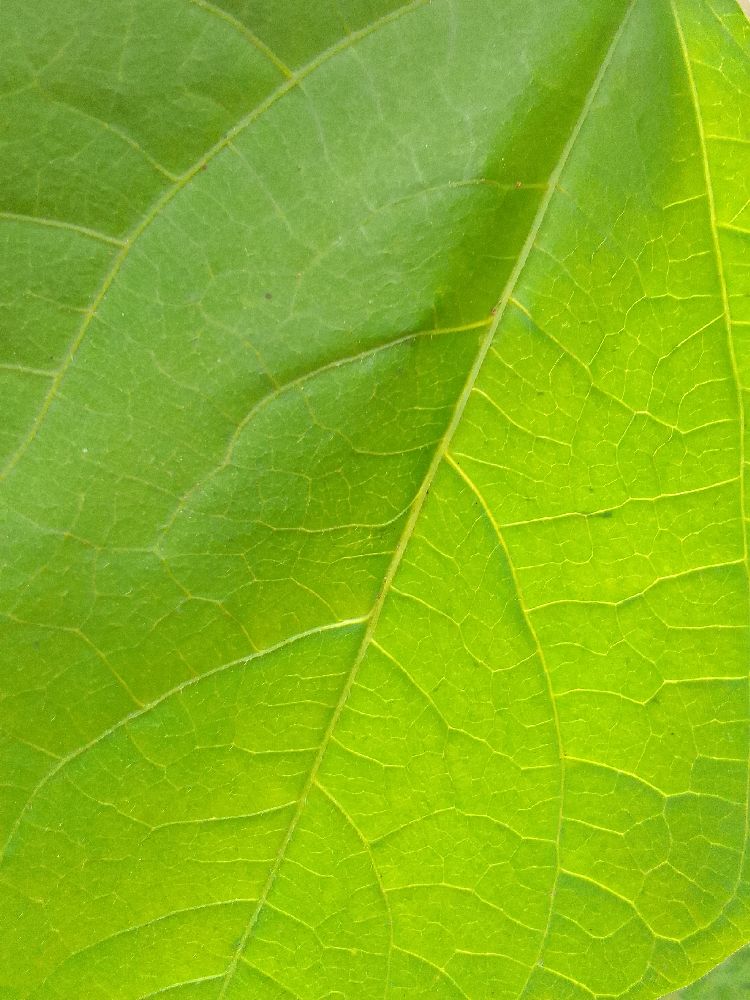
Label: healthy